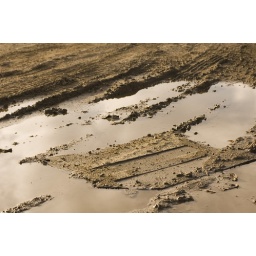
Debris and ancient trucks around the old Oakland train station - currently awaiting magical transformation into yuppie lofts.